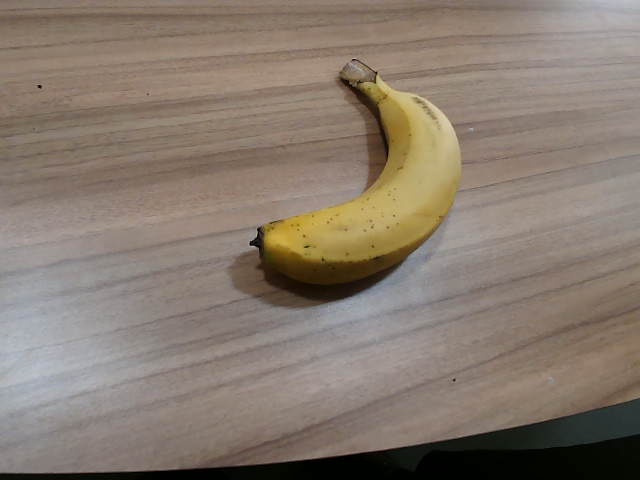
Label: Ripe_Banana